Christian Friedrich Gottlieb Wilke

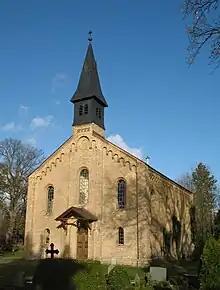
Hohenburch church

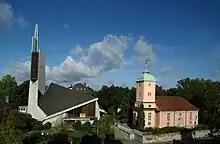
Schoeneberg old village church and paul gerhardt kirche 12.10.2011 09-50-35

Wilke began his publishing career in 1811 with a description of the organ in the parish church at Neuruppin, but afterwards also published a "Leitfaden zum praktischen Gesang-Unterricht" (Berlin 1812) and in 1816 an article "Ueber den jetzigen Verfall des Kirchengesanges, und über seine Verbesserung". Es folgten viele weitere Beiträge, überwiegend zu Fragen des Orgelbaus (s. u.).